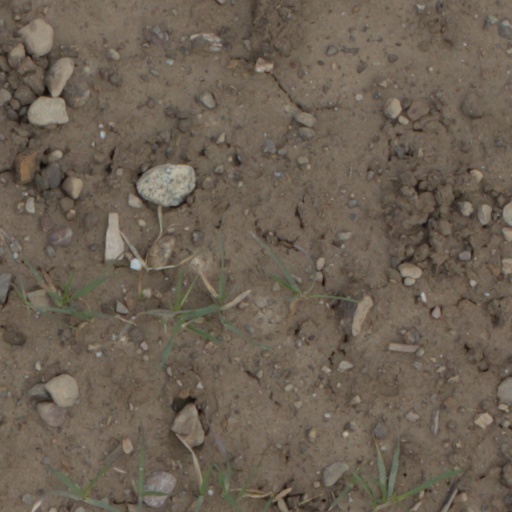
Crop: wheat